Khaled Saffuri

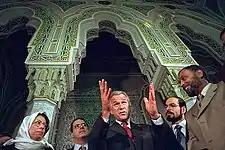
Saffuri standing on the right of President George Bush at a visit to the Islamic Center of Washington.

Khaled Saffuri (born in Lebanon) is an Arab-American political activist of Palestinian origin, and the founder of The National Interest Foundation. He is also the co-founder of the Islamic Free Market Institute.